The Wolves of Willoughby Chase

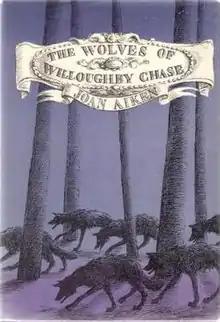
1st edition, with cover by Pat Marriott

The Wolves of Willoughby Chase is a children's novel by Joan Aiken, first published in 1962. Set in an alternative history of England, it tells of the adventures of cousins Bonnie and Sylvia and their friend Simon the goose-boy as they thwart the evil schemes of their governess Miss Slighcarp, and their so-called "teacher" at boarding school, Mrs. Brisket.